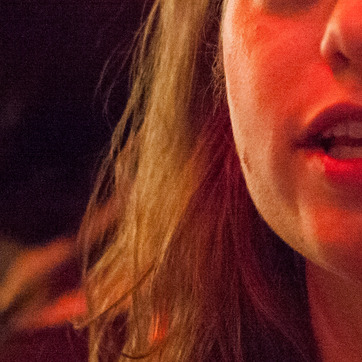
Material: hair